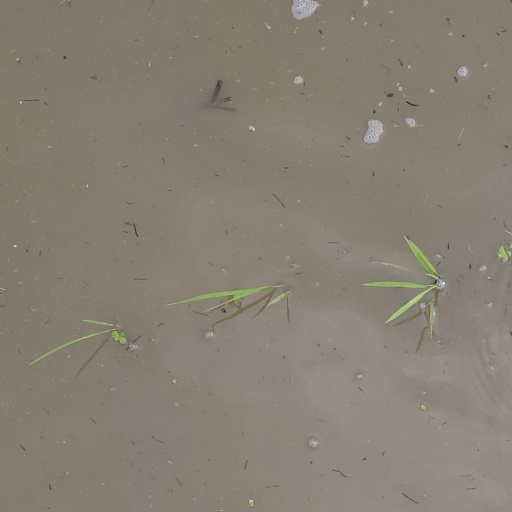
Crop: rice